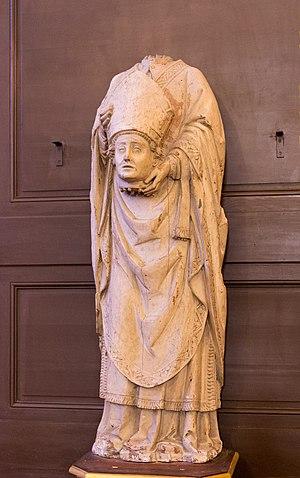
L'église Saint-Ayoul est une église catholique de Provins, en France.